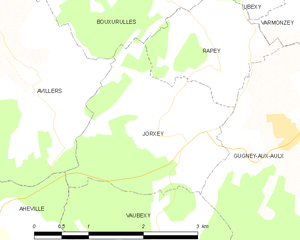
Carte des communes françaises Jorxey
Jorxey est une commune française située dans le département des Vosges en région Grand Est.